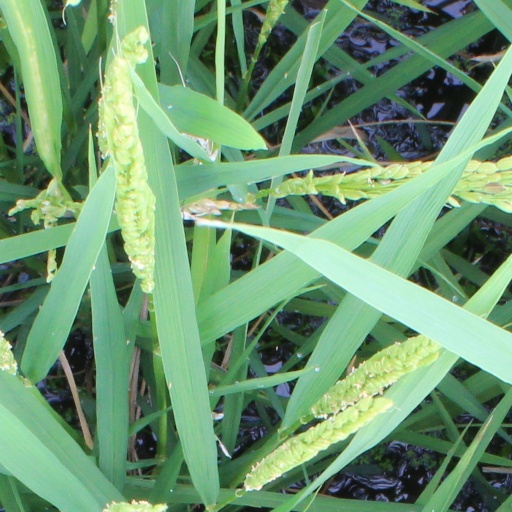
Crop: rice